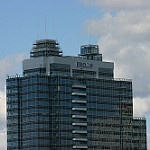
Label: buildings